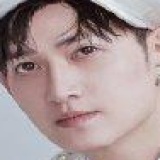
diễn viên Mã Khả